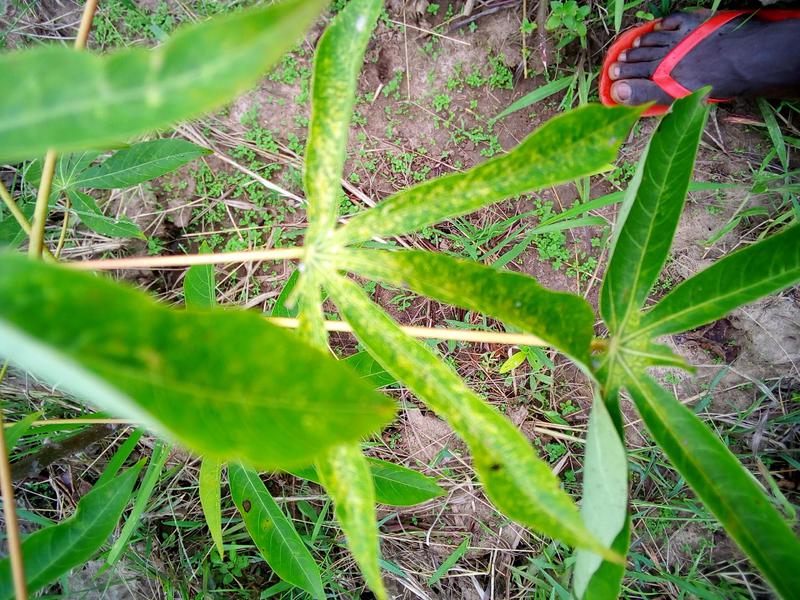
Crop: cassava
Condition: green_mottle